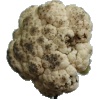
Label: Cauliflower 1